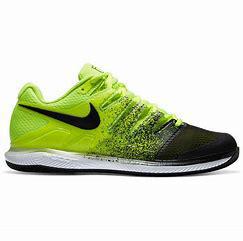
Brand: Nike
Model: Court Air Zoom Vapor X